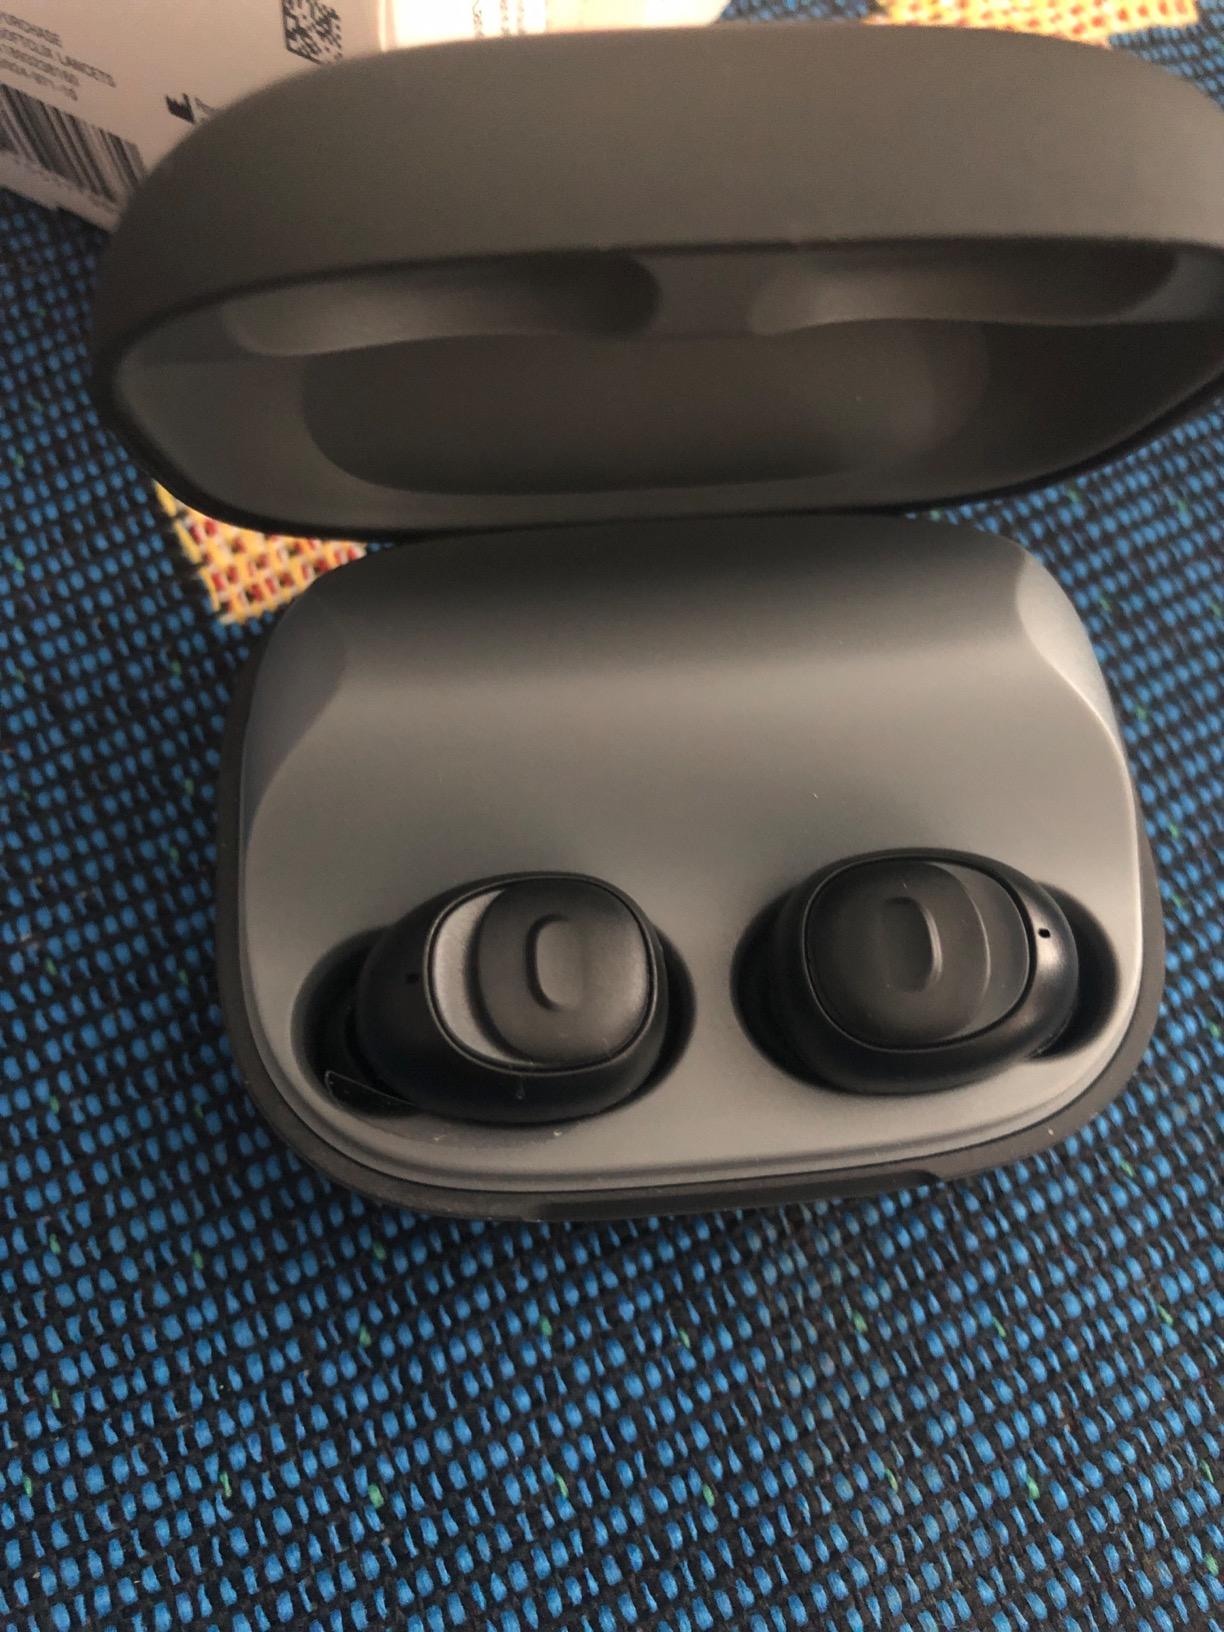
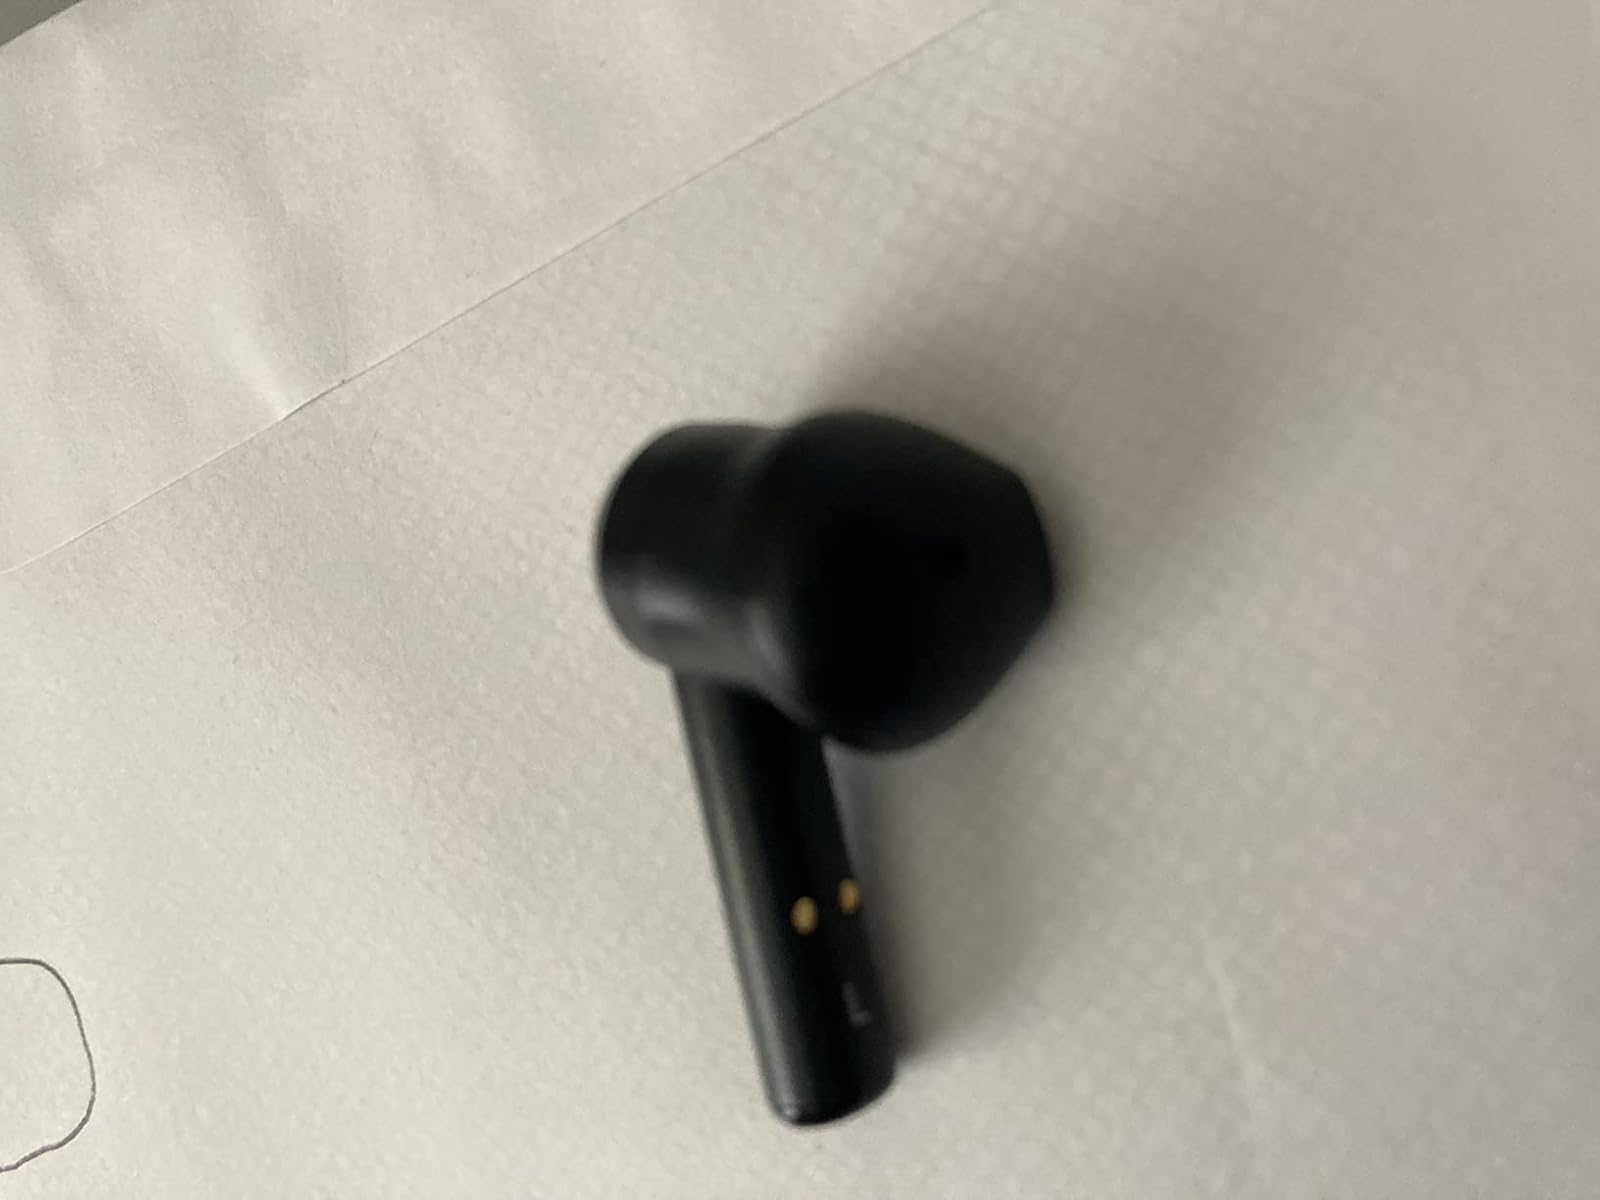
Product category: earbuds
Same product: no